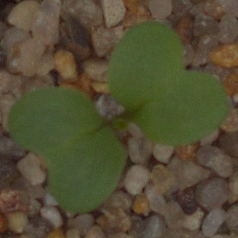
Label: charlock